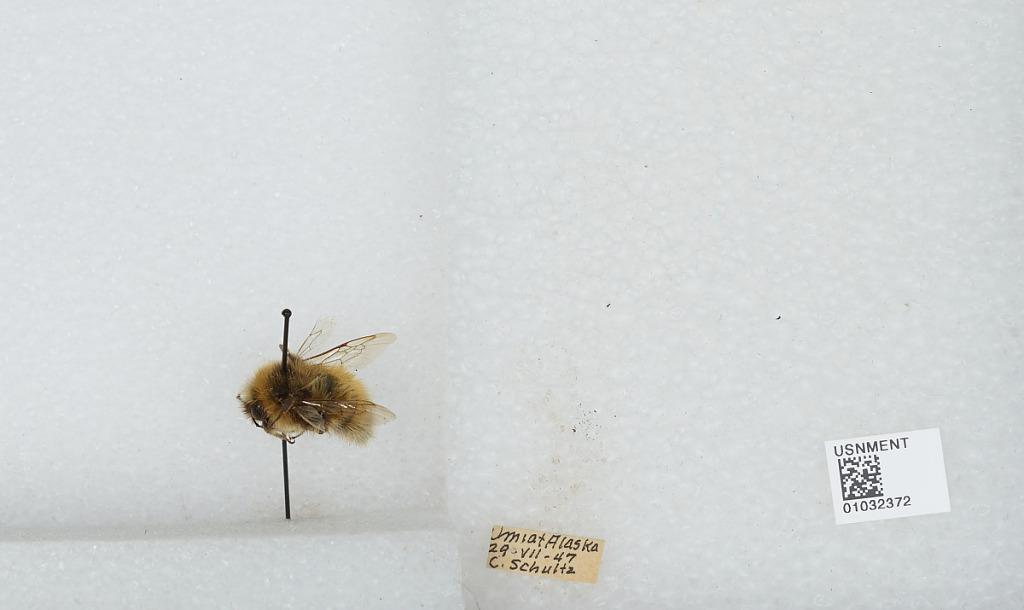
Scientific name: Bombus (Pyrobombus) sylvicola Kirby
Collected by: C. Schultz
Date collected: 1947-7-29
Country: United States
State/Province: Alaska
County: North Slope
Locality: Umiat
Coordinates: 69.3669, -152.144